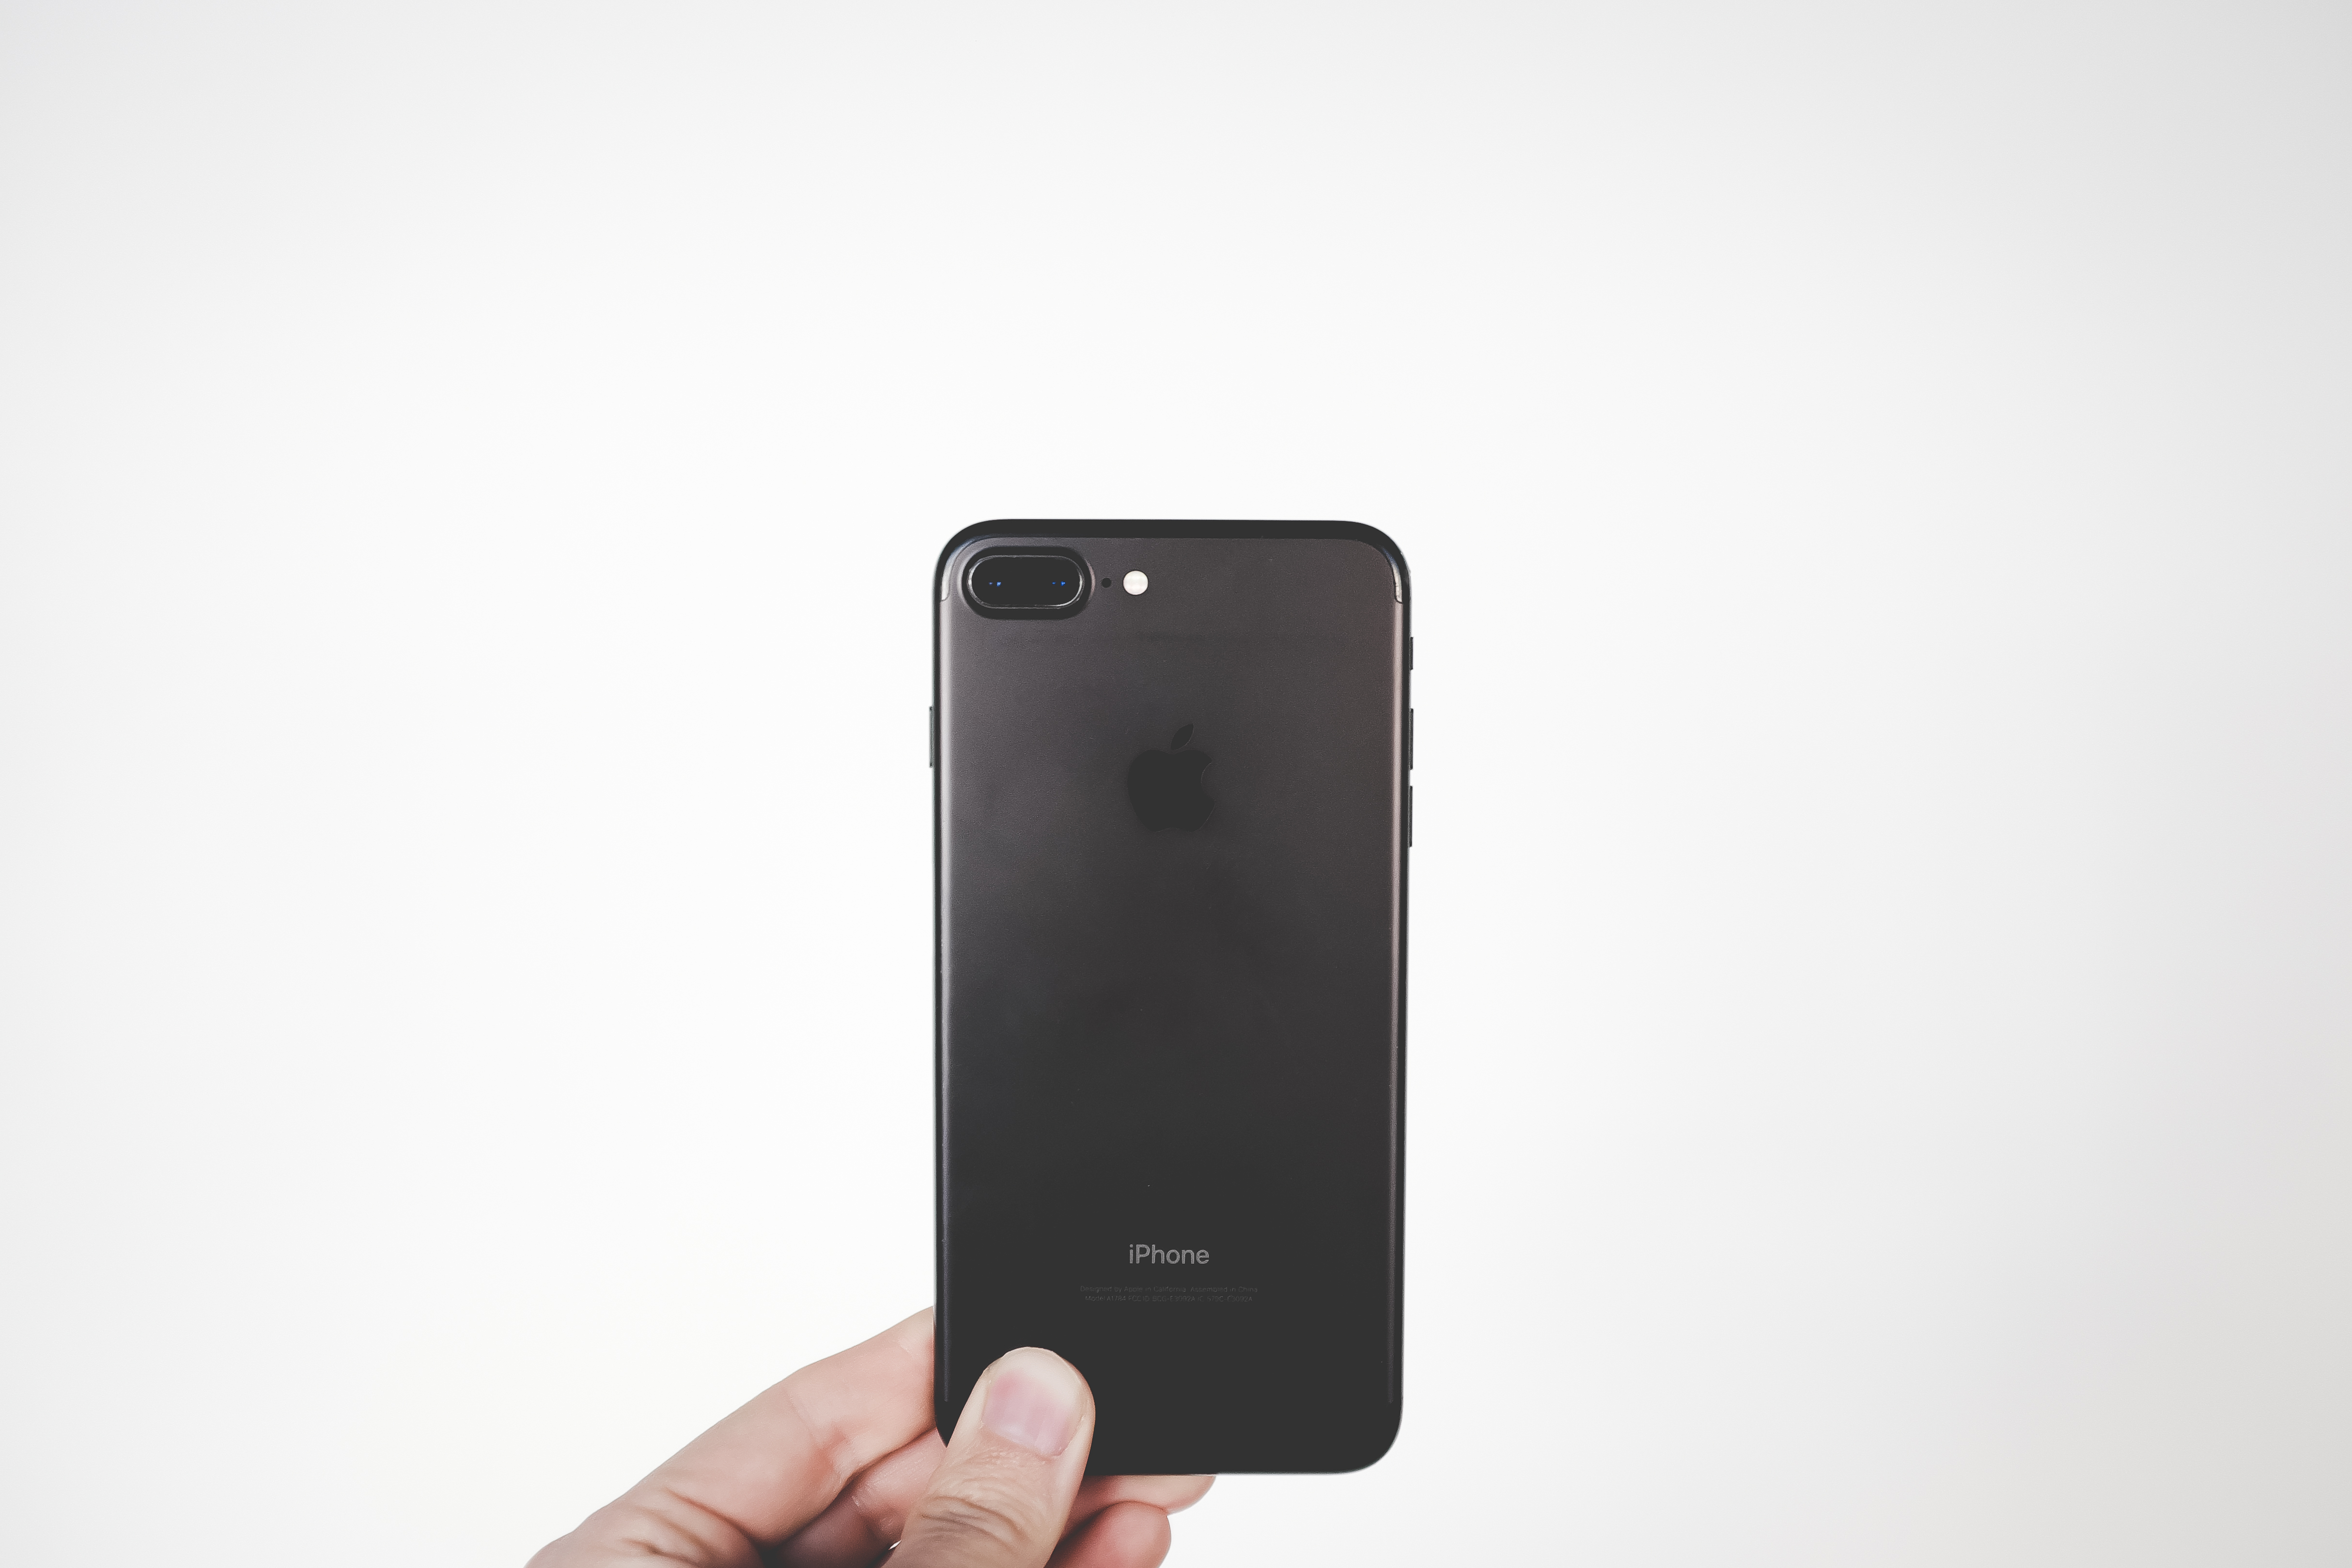
iphone, smartphone, technology, gadget, black, mobile phone, cell phone, brand, product, iphone 7, electronics, multimedia, electronic device, portable communications device